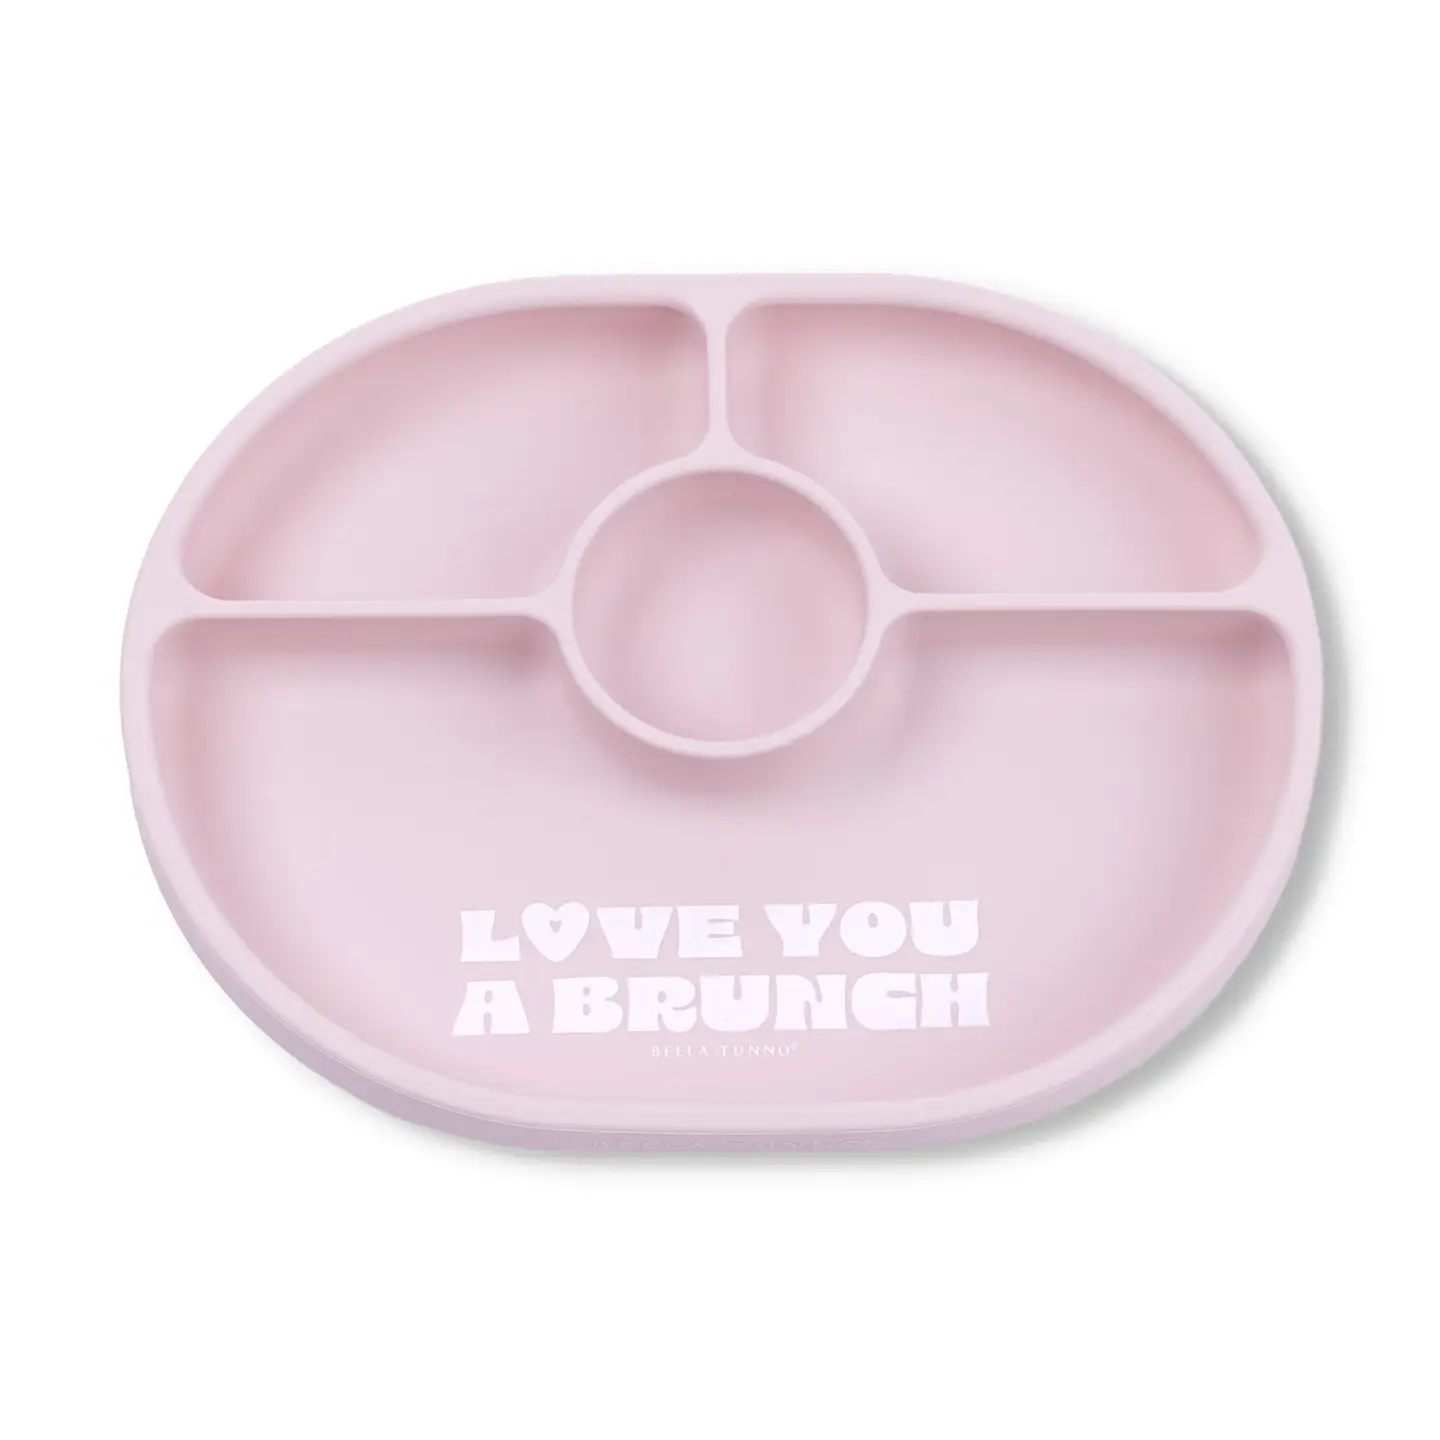
Love you a Brunch Wonder Plate
Brand: Bella Tunno
Category: Baby & Toddler > Nursing & Feeding > Feeding Essentials > Feeding Plates